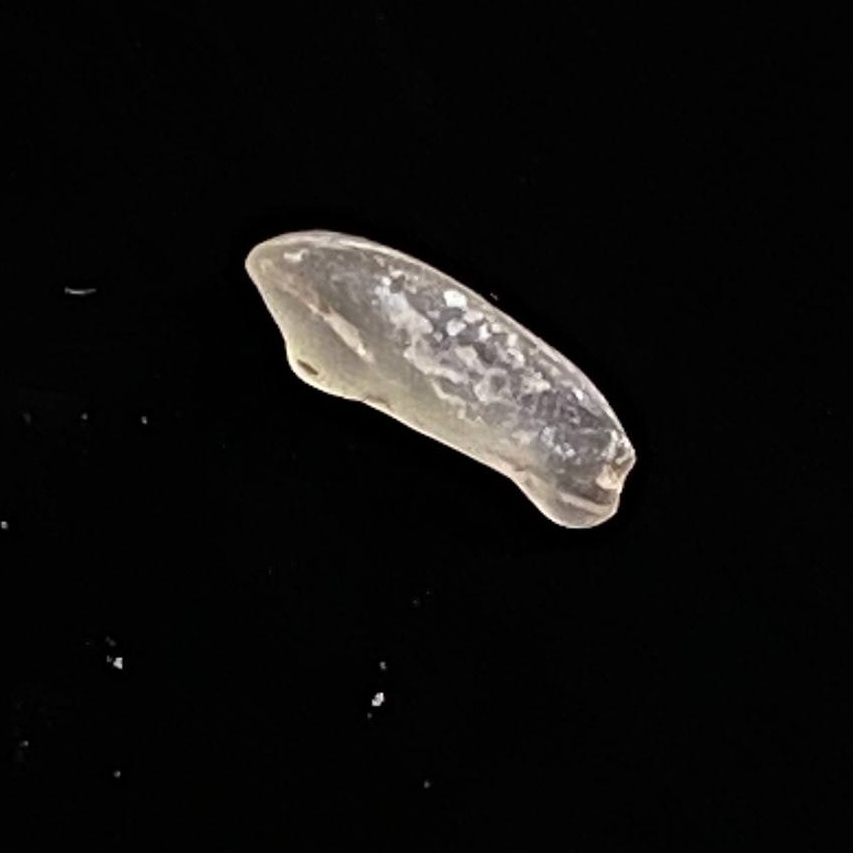
Rice variety: BR28